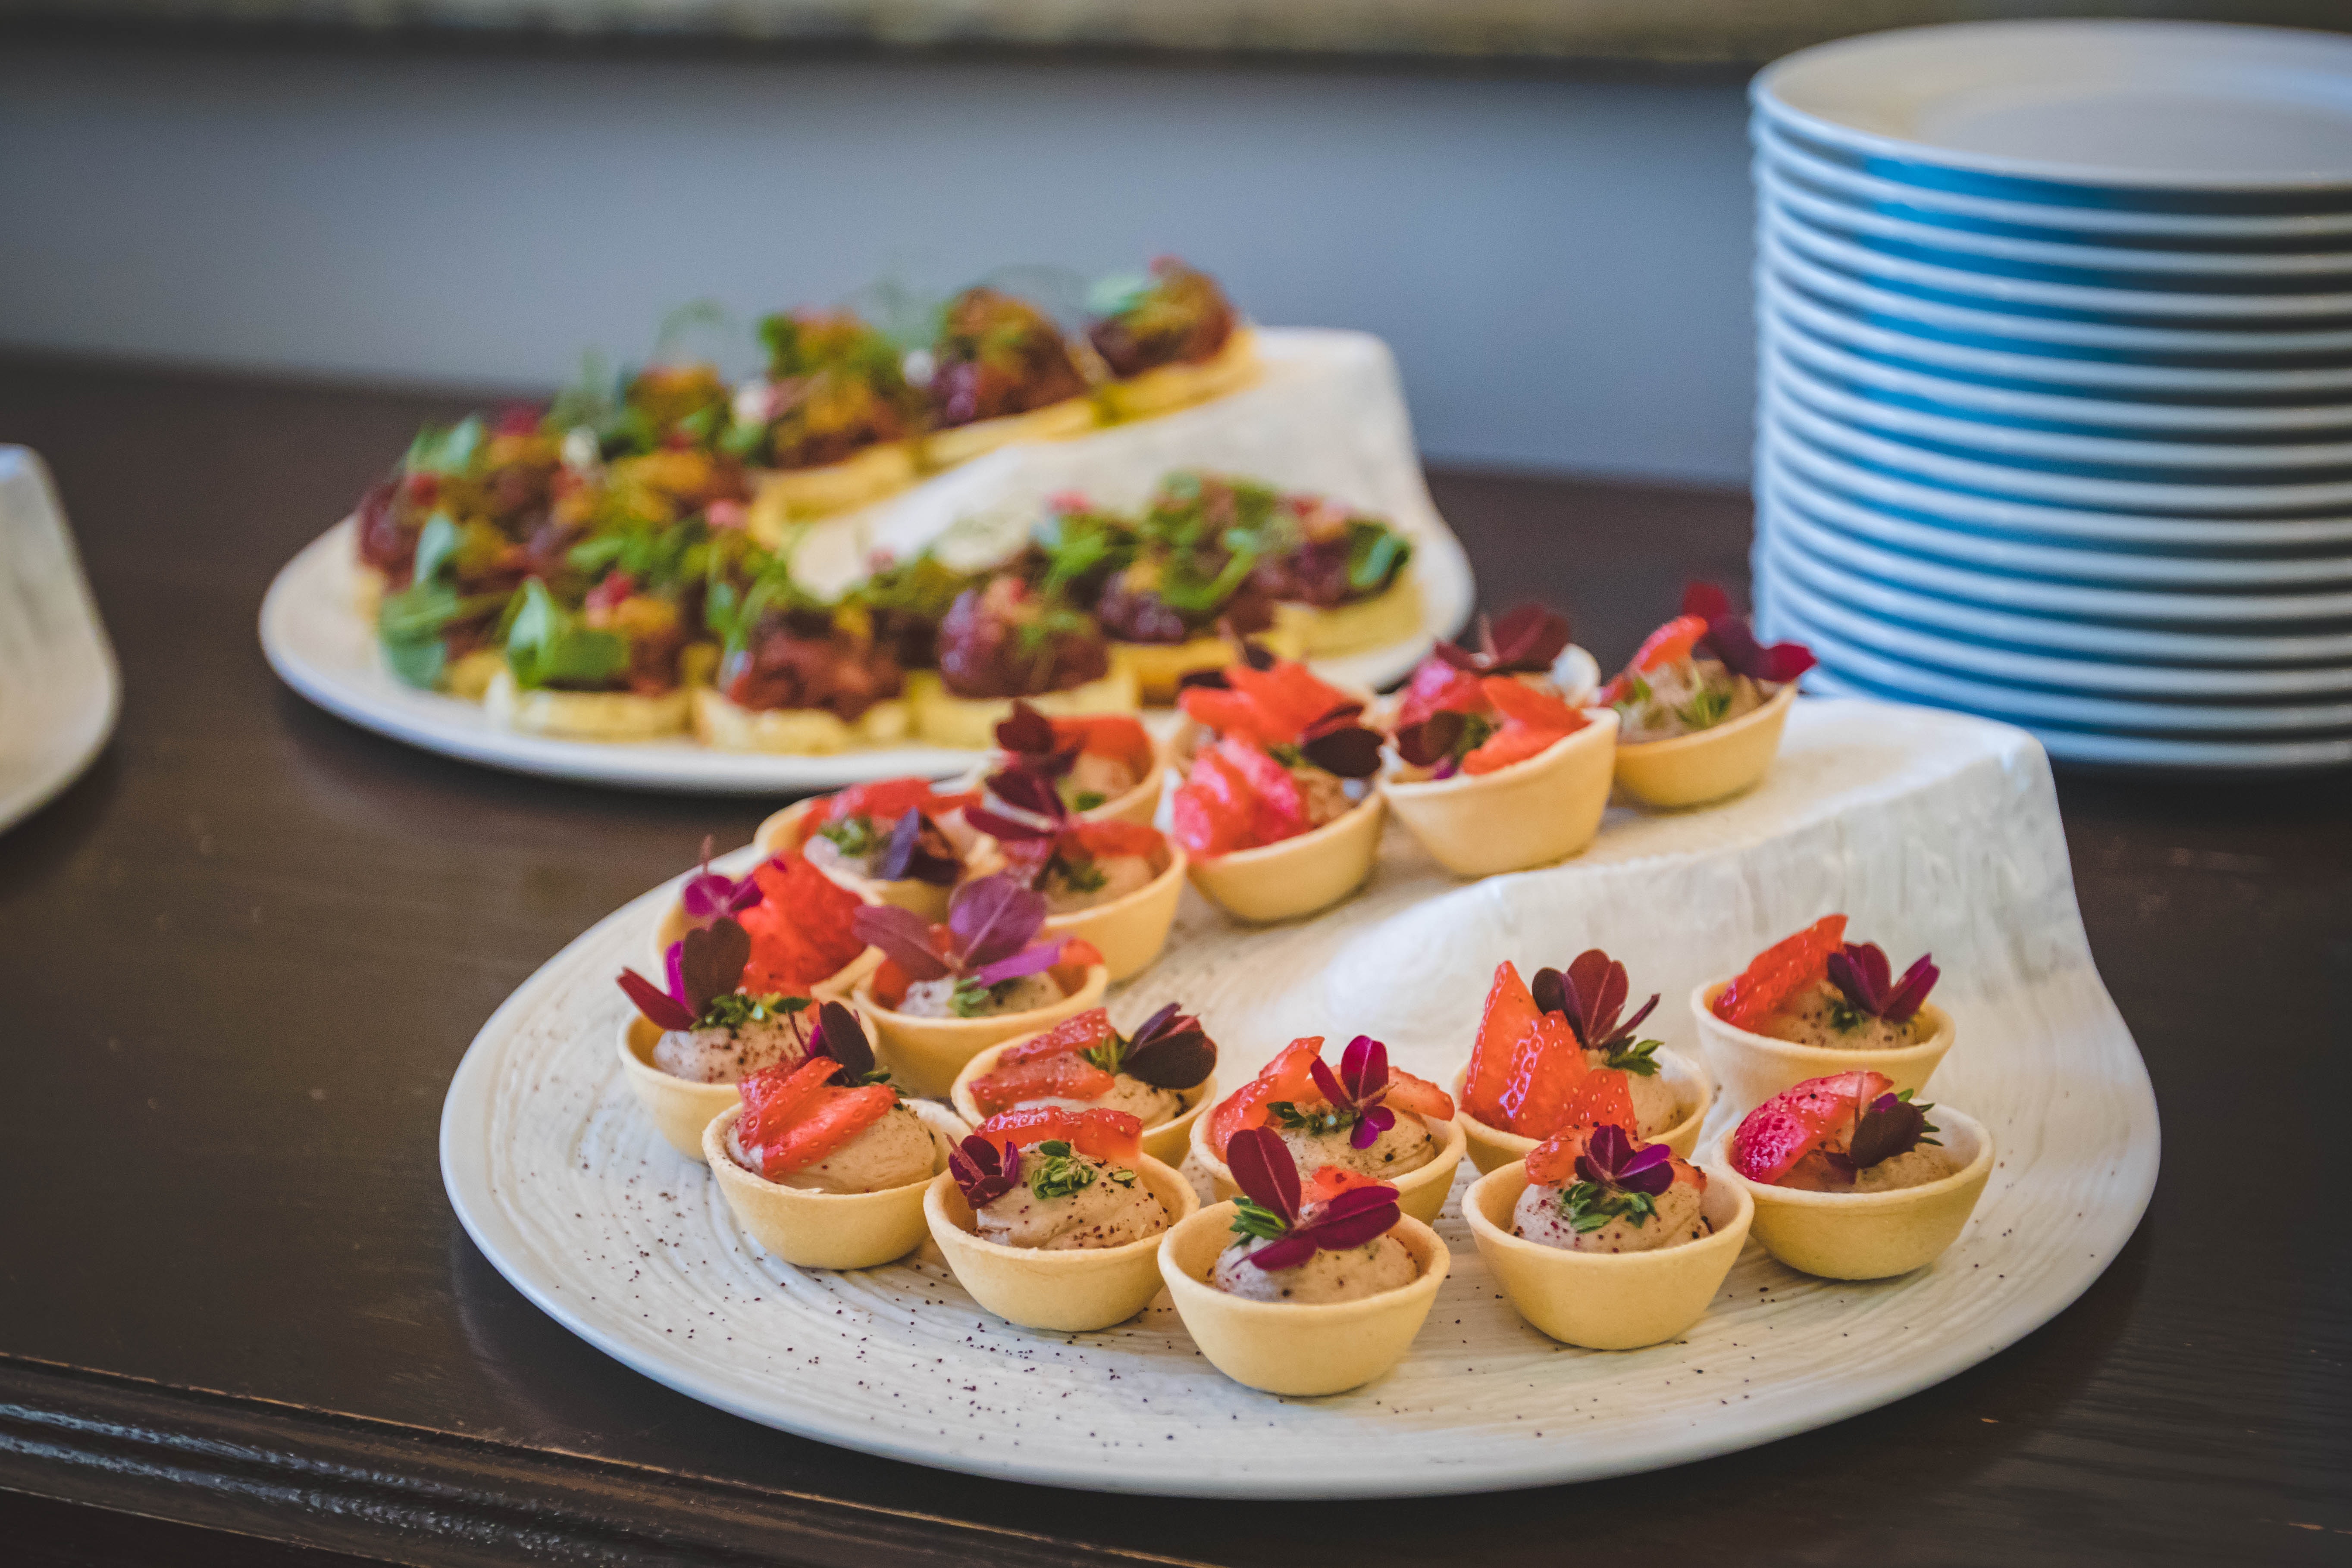
dish, food, cuisine, hors d oeuvre, ingredient, appetizer, canape, finger food, bruschetta, baked goods, staple food, brunch, dessert, recipe, snack, produce, cup, platter, serveware, baking, meal, tapas, antipasto, petit four, italian food